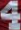
Number: 4